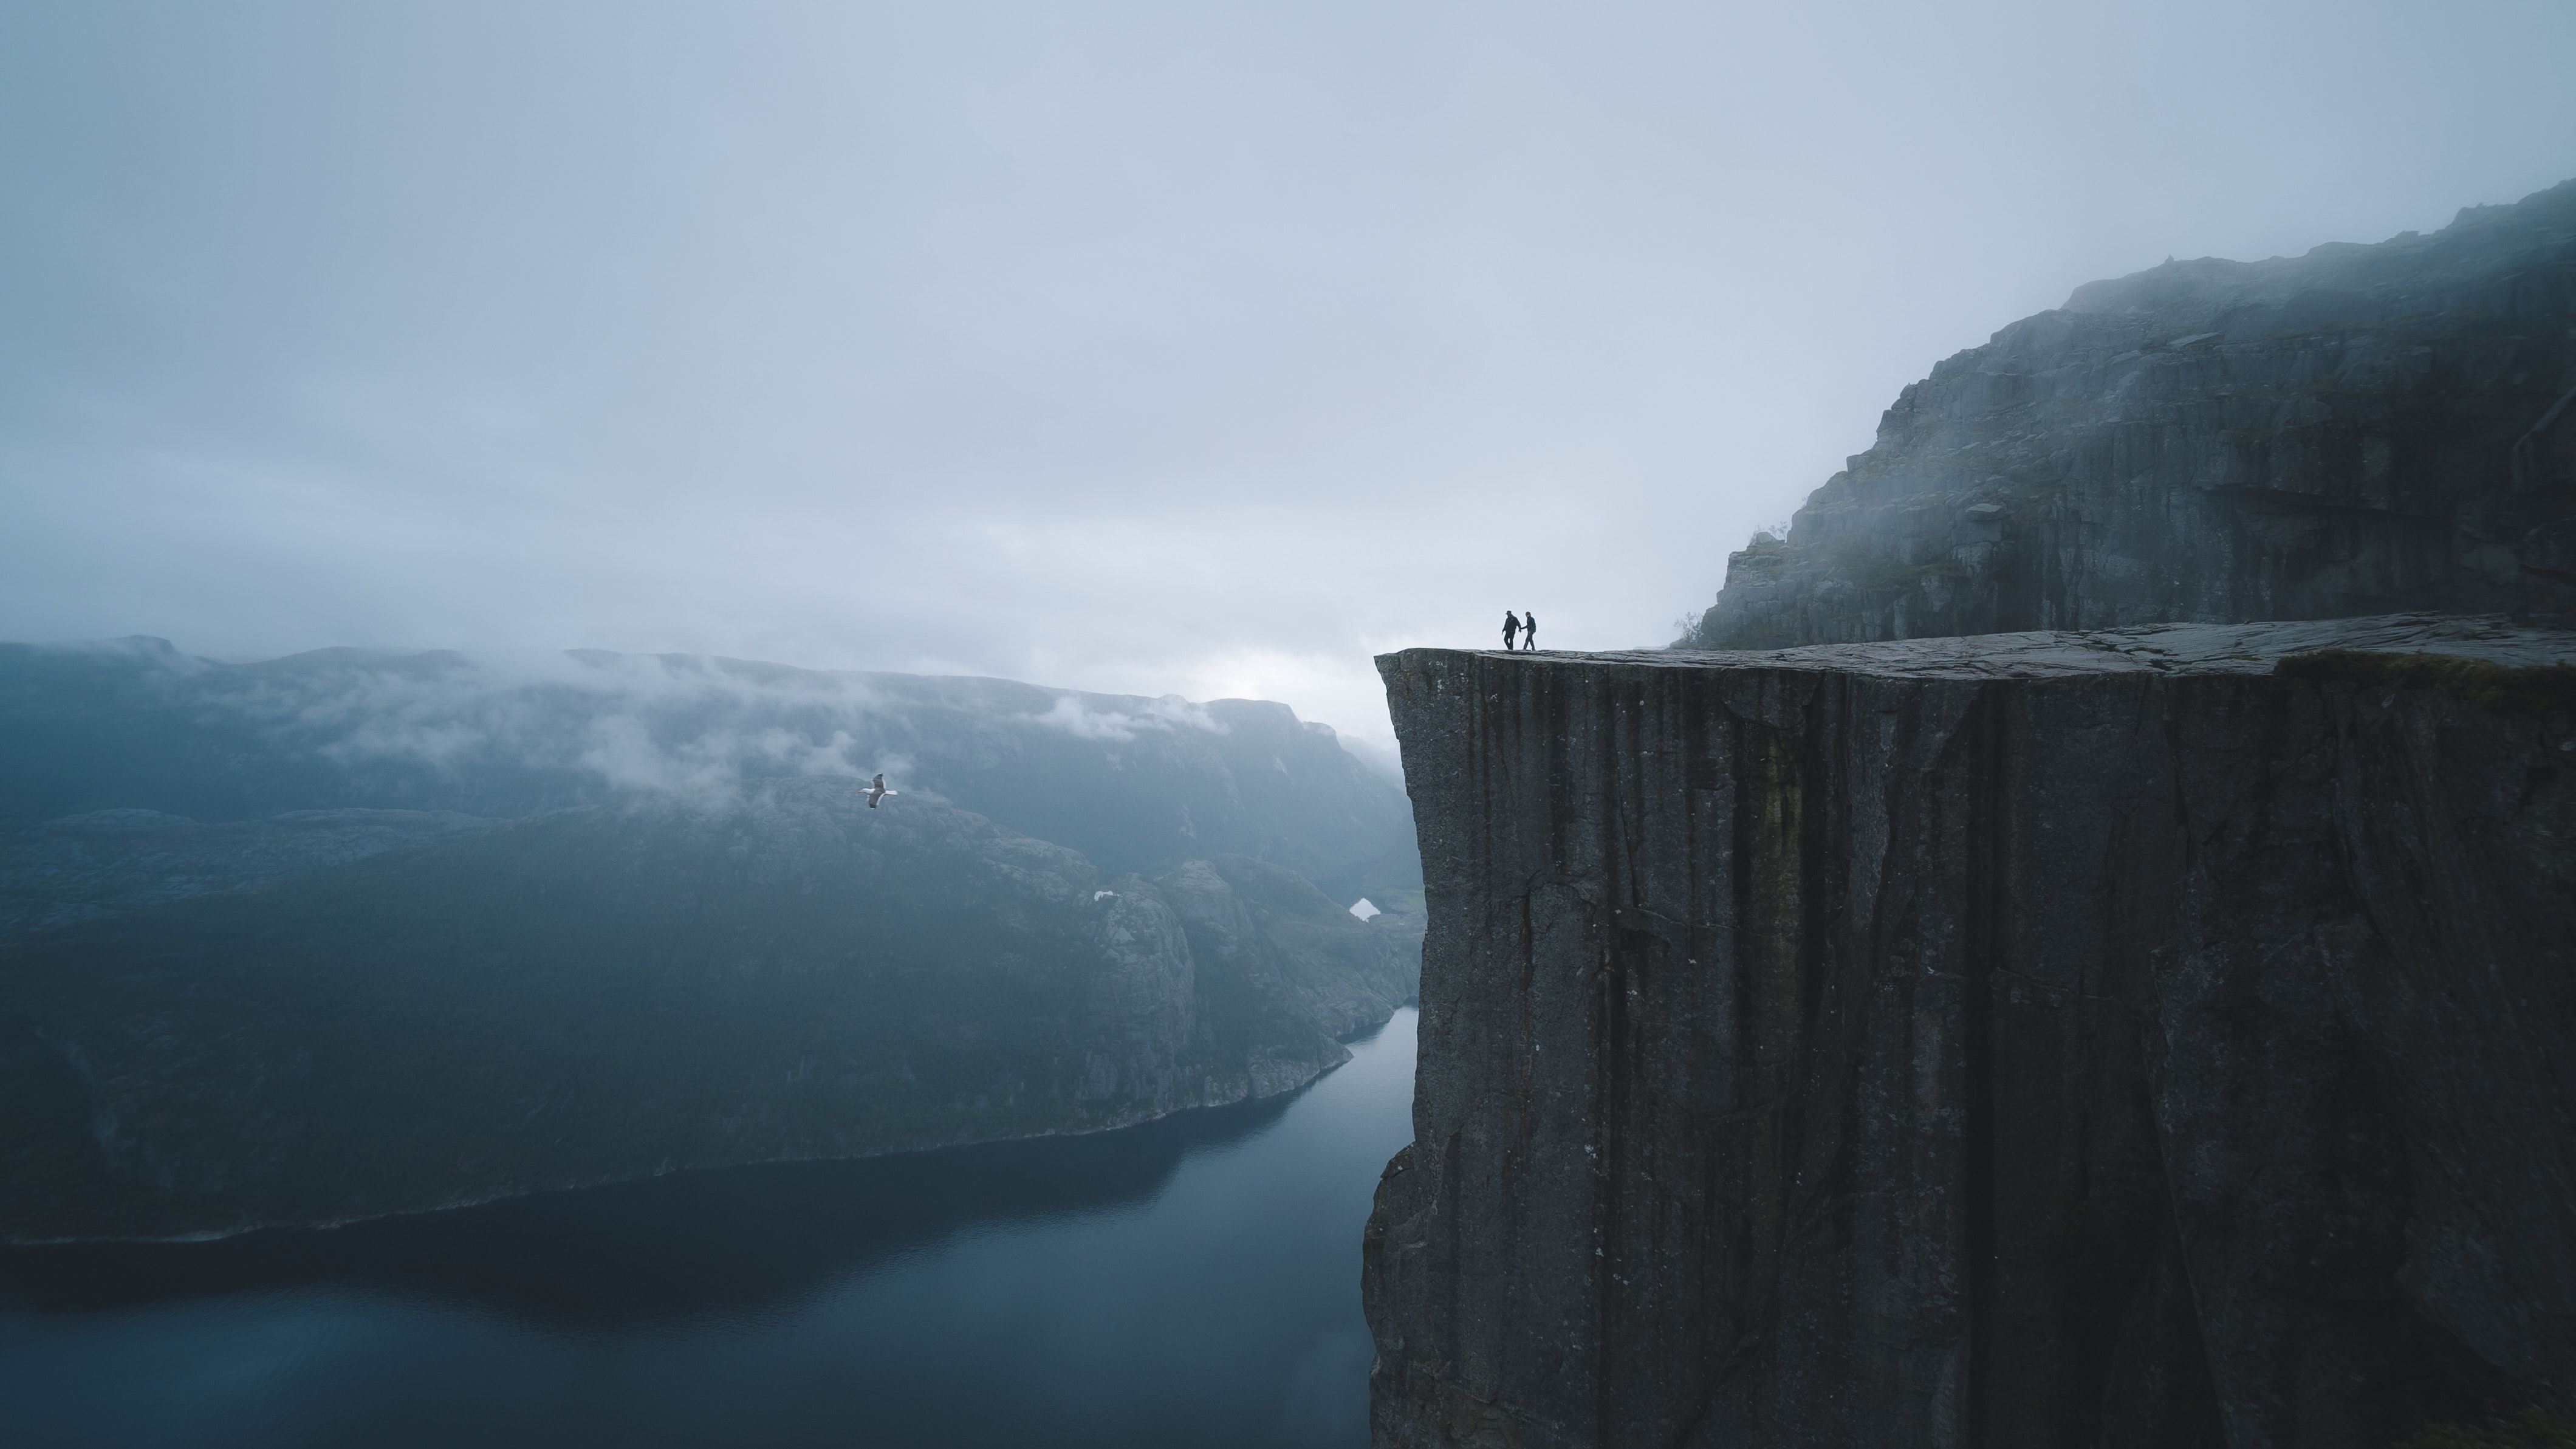
fjord, highland, atmospheric phenomenon, mist, sky, cliff, fog, mountain, sound, fell, glacial landform, terrain, ridge, hill station, lake, landscape, mountain range, haze, sea, loch, klippe, hill